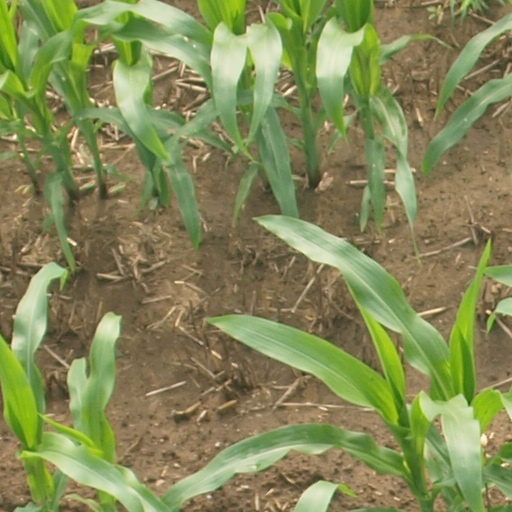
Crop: maize; corn